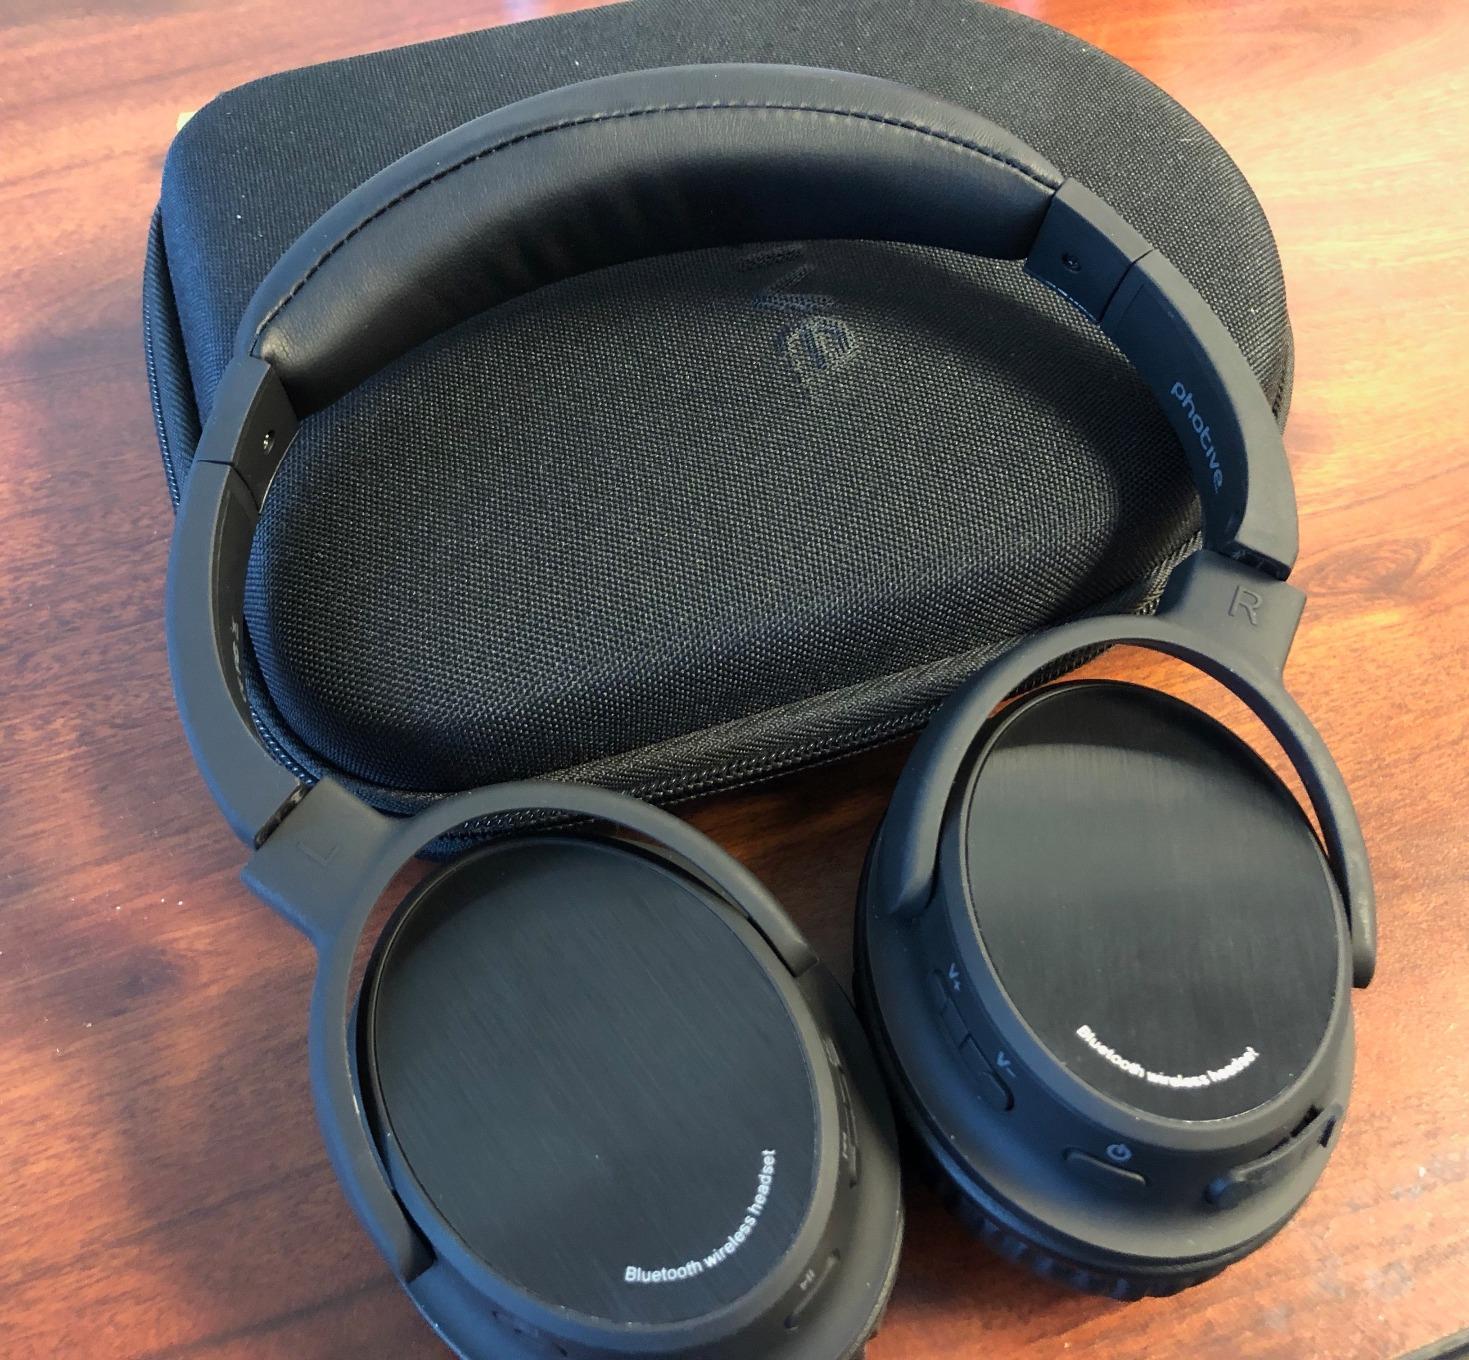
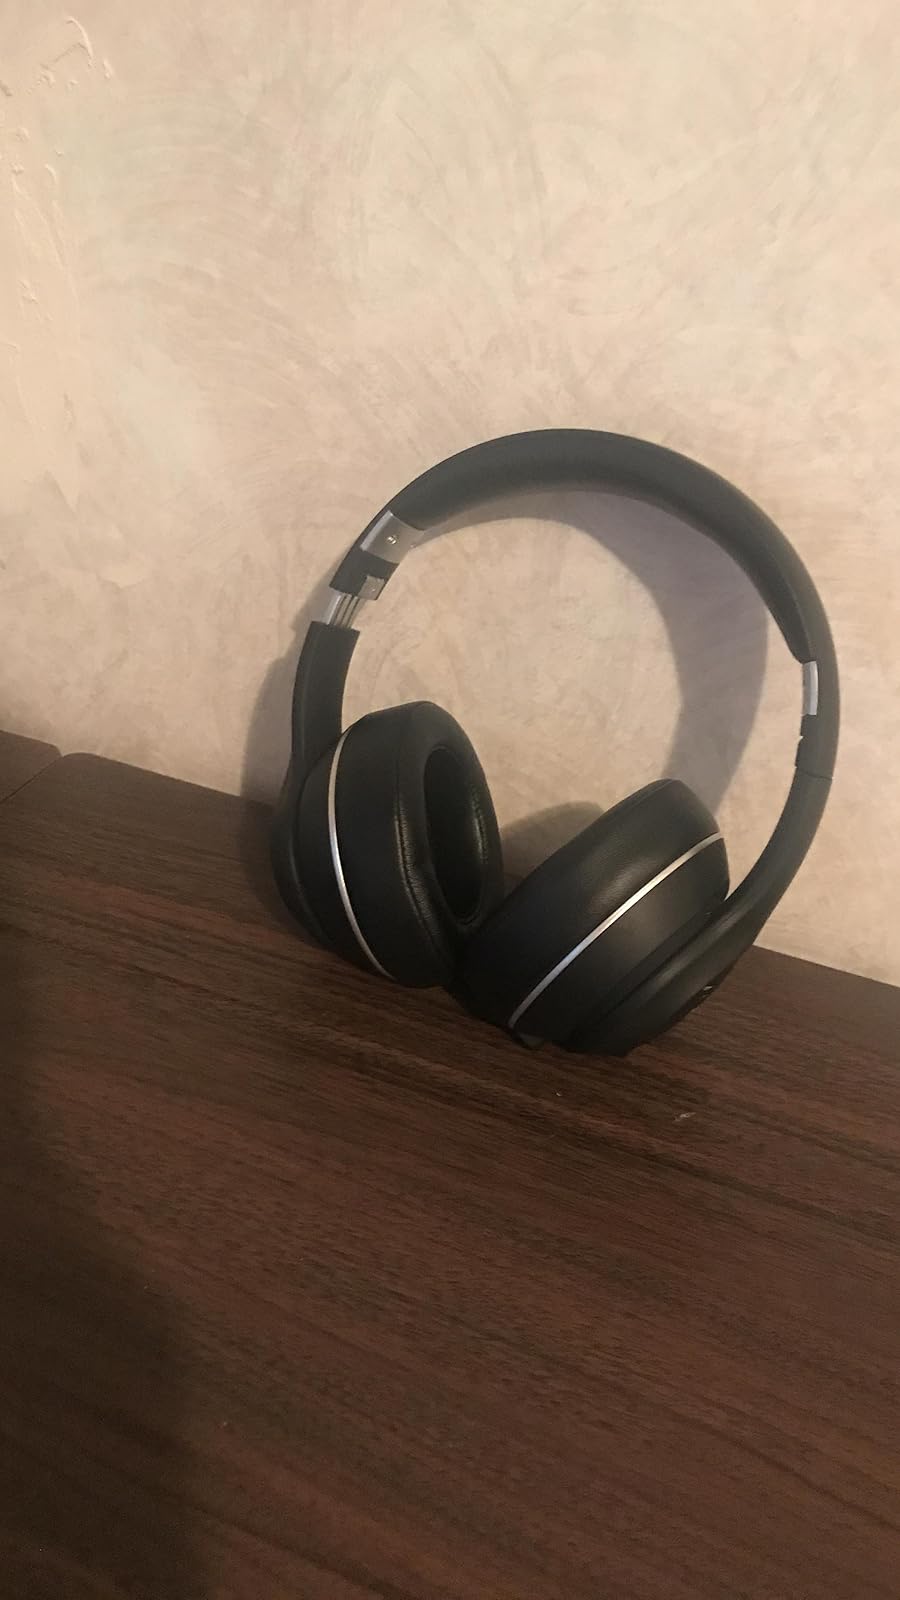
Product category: headphones
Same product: no